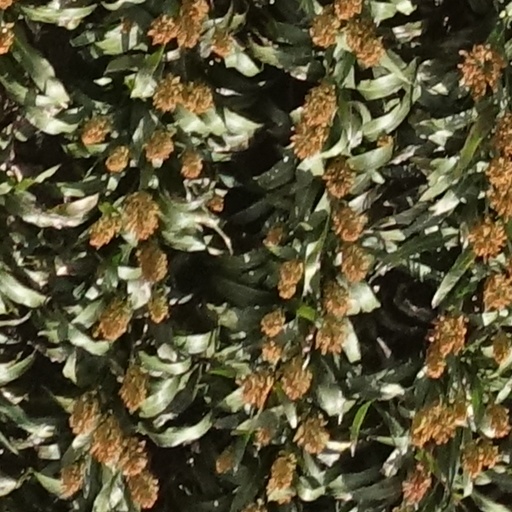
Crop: sorghum